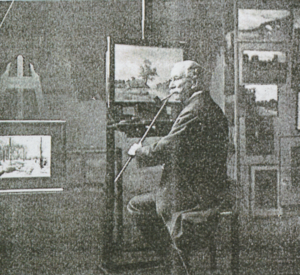
Léon Simon (peintre) - Portrait photographique dans son atelier à Metz.
Léon Simon, est un dessinateur et peintre de paysage français. Léon Simon est surtout connu pour ses fusains et par la qualité de ses aquarelles.